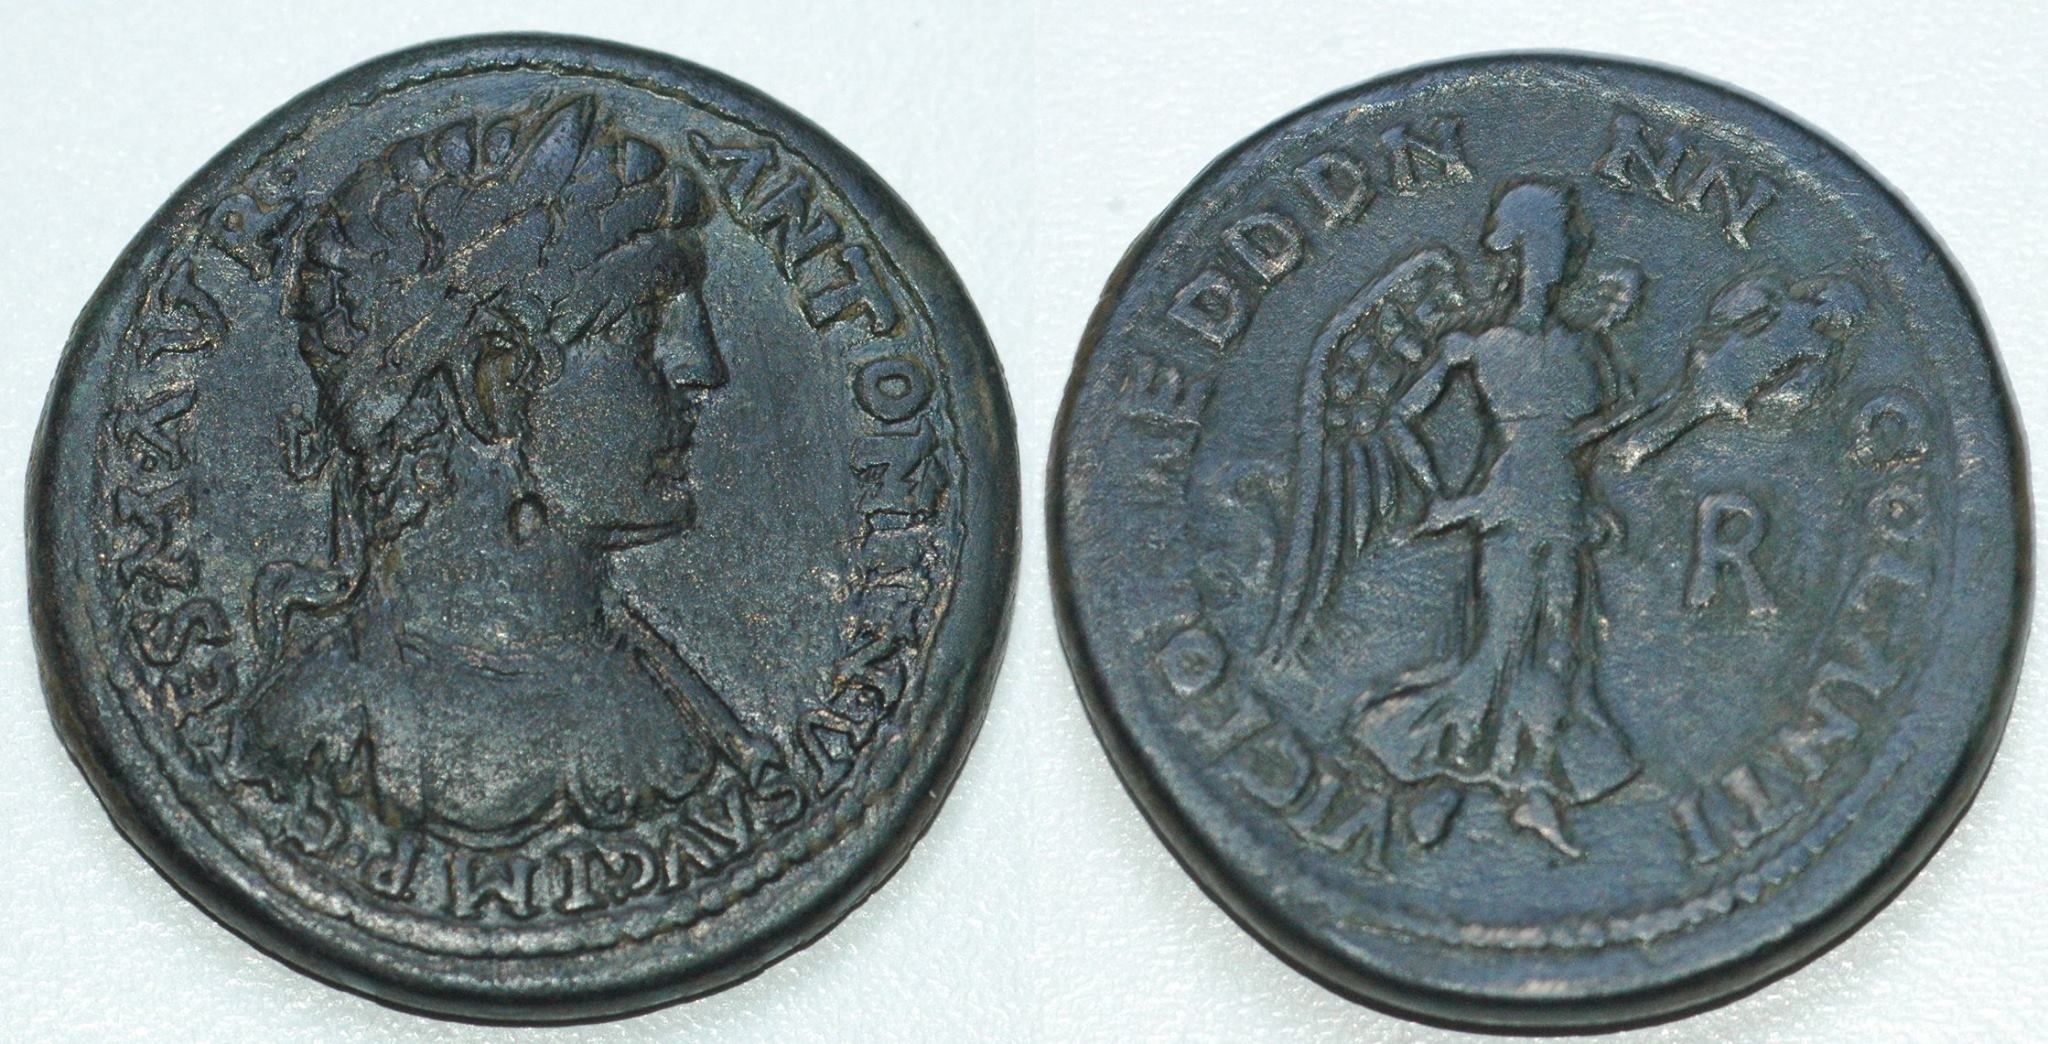
money, currency, coin, bronze, sesterces